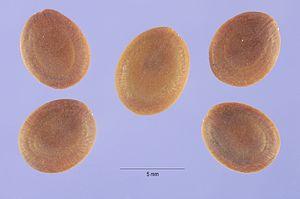
Albizia procera est une espèce d'arbres tropicaux. Elle appartient à la famille des Mimosaceae selon classification classique, ou à celle des Fabaceae, sous-famille des Mimosoideae selon la classification phylogénétique.